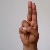
The image shows a hand gesture representing the letter 'U' in Indian Sign Language.